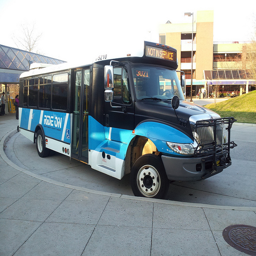
A bus parked in front of a building in a driveway.
A blue painted bus making a turn next to some buildings
Blue and black bus showing that its not in service.
A empty shuttle bust sits on a road.
A blue and black tour bus sits parked at a curb.